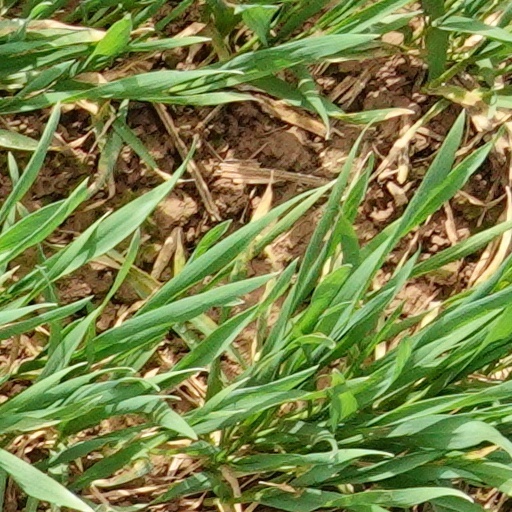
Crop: wheat